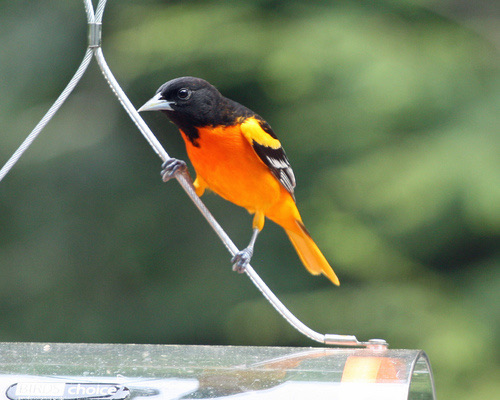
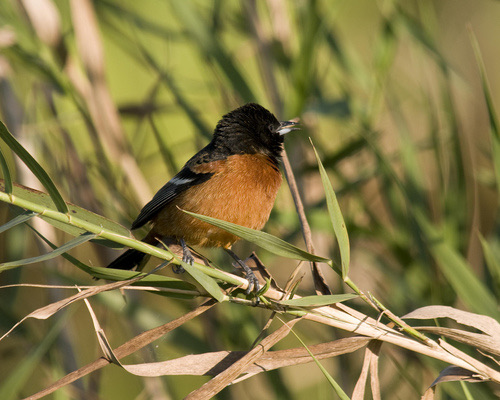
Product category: misc
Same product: yes